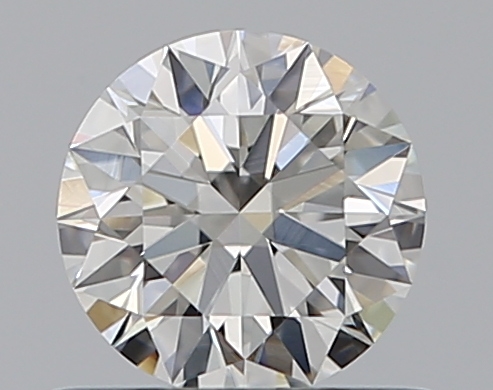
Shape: round
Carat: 0.51
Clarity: VVS2
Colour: I
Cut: EX
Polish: EX
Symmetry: EX
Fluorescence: M
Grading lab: GIA
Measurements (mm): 5.13 x 5.16 x 3.15